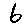
Label: 6